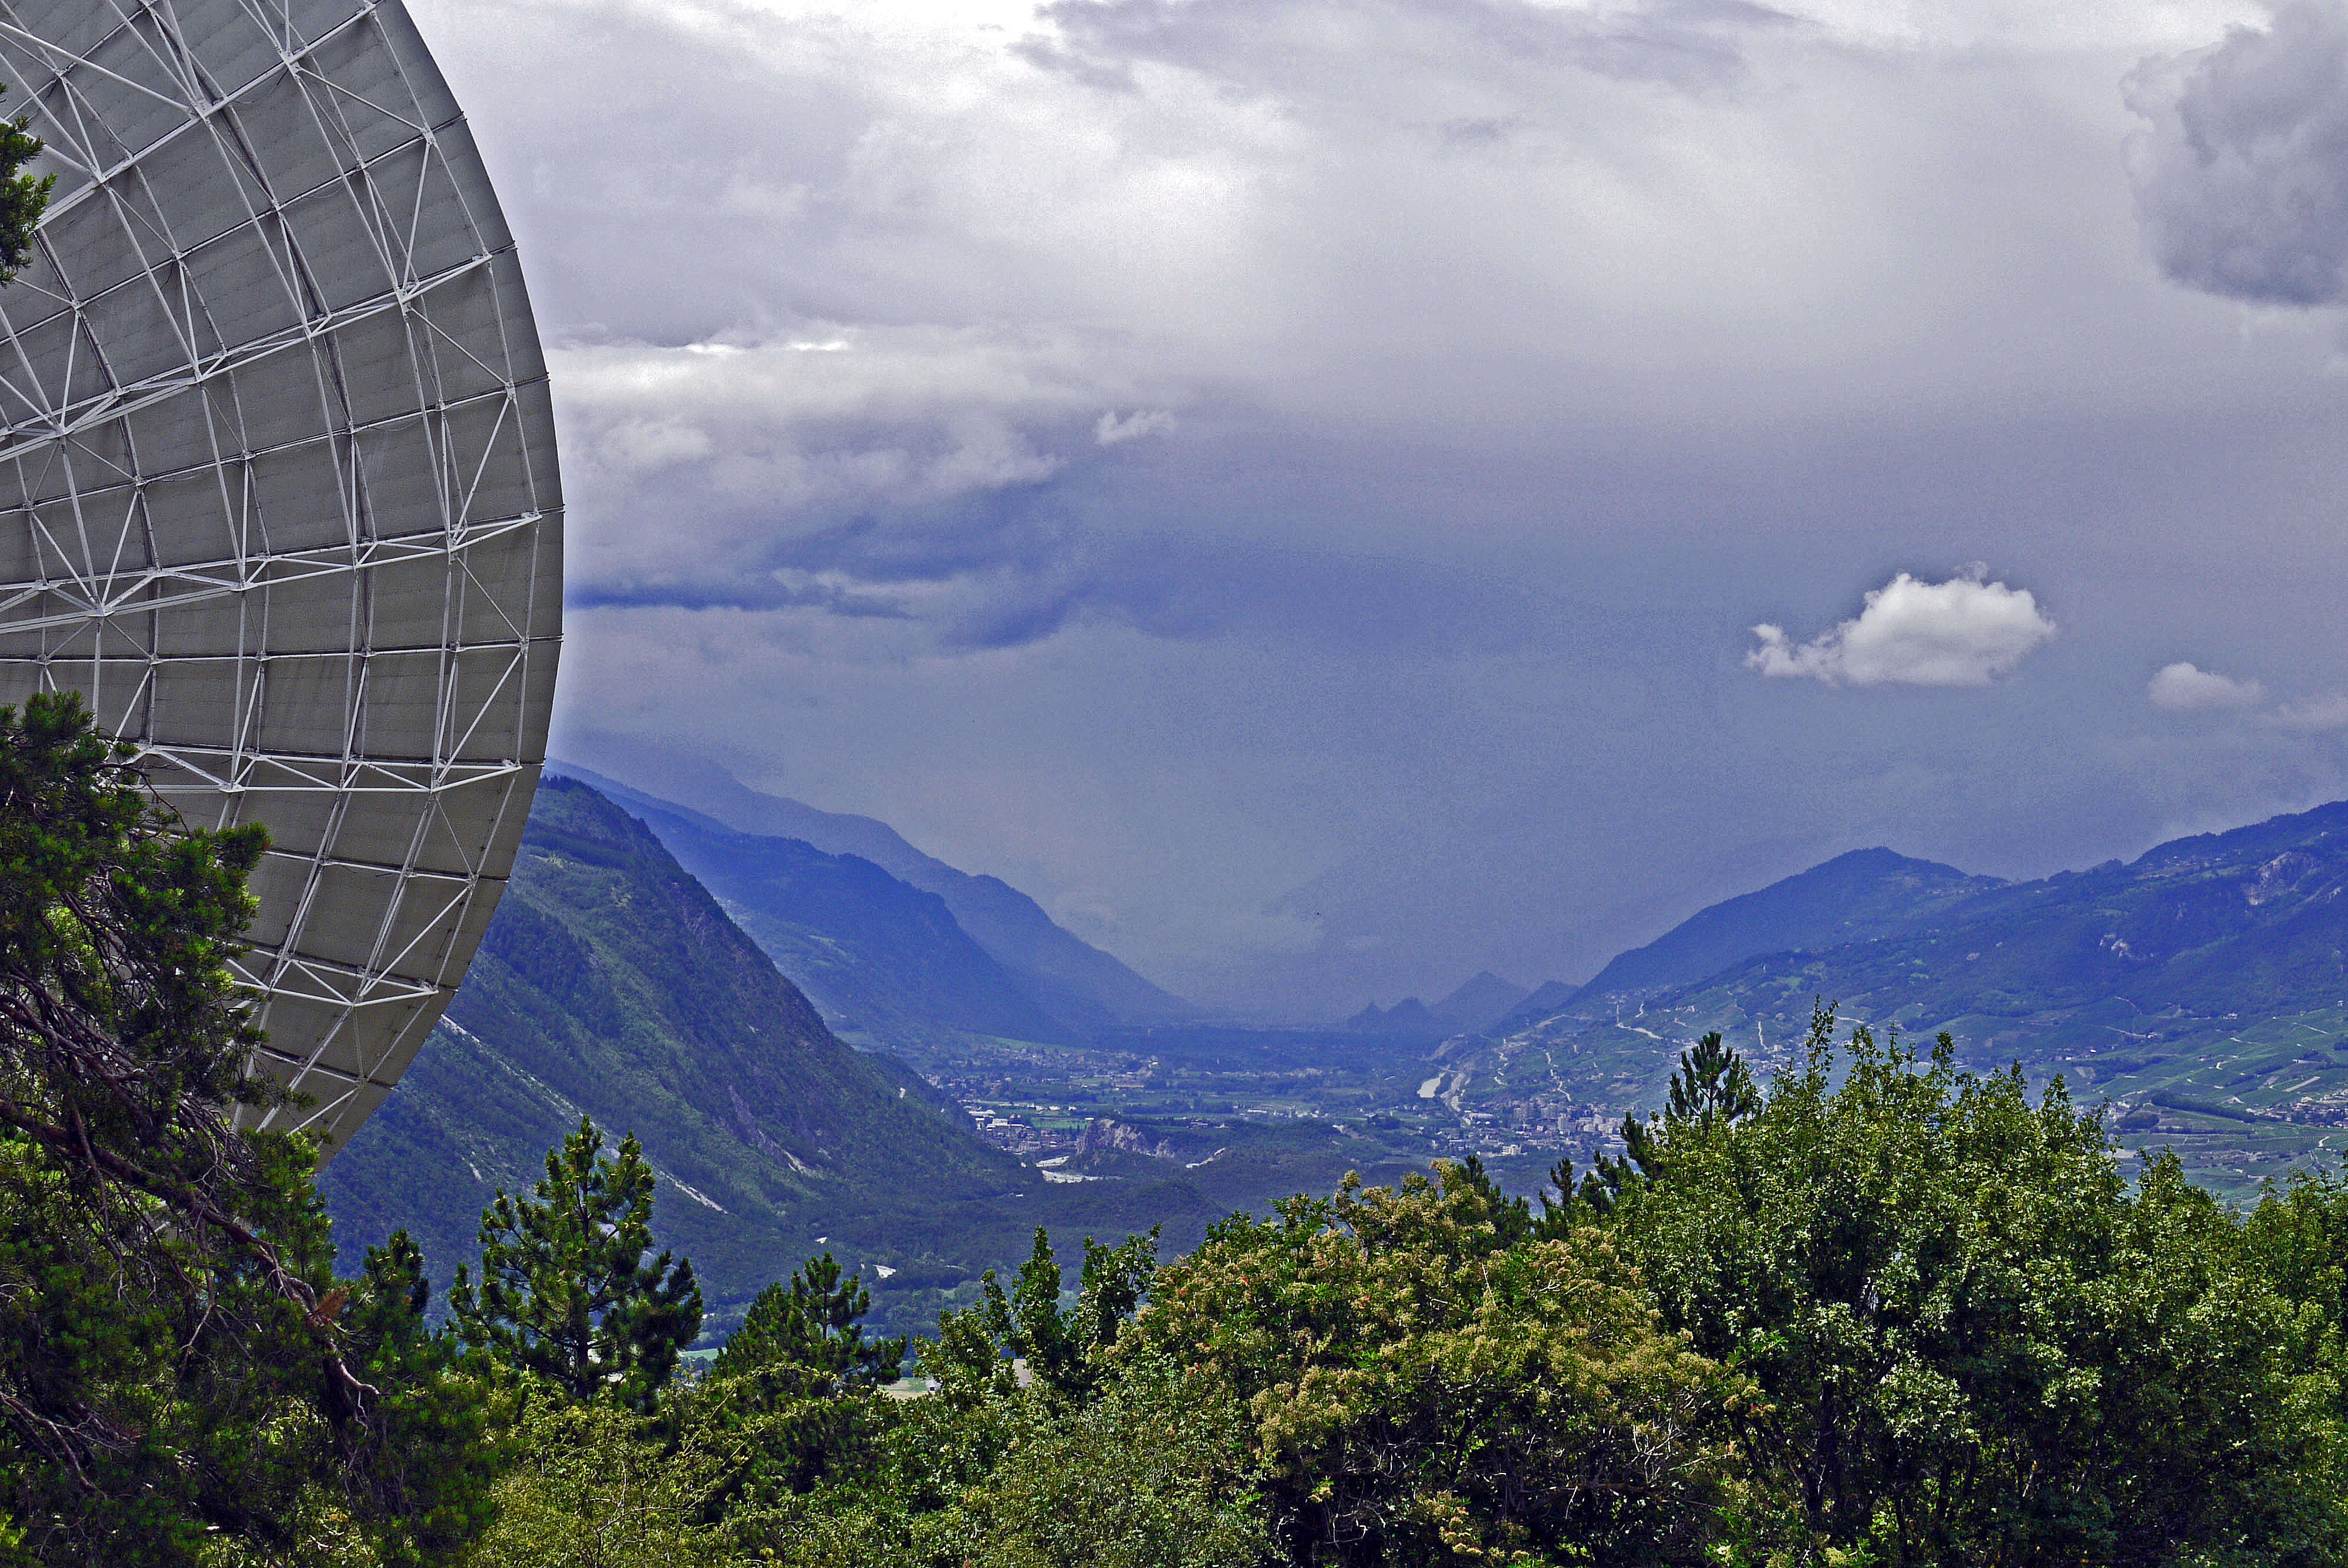
landscape, mountain, cloud, hill, valley, mountain range, bowl, space, storm, alpine, alps, thunderstorm, plateau, switzerland, valais, landform, rhone valley, radio telescope, satellite observation, leuk, sierre, rain clouds, parabolic mirrors, wolkenwand, regenwand, geographical feature, atmospheric phenomenon, mountainous landforms